Shantiniketan

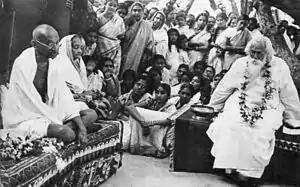
Rabindranath Tagore with Mahatma Gandhi and Kasturba Gandhi at Santiniketan in 1940

The Uttarayana Complex, which lies in the northern portion of the town and is located next to Rabindra Bhavana, features a collection of five houses built by Rabindranath – "Udayan", "Shyamali", "Konark", "Udichi" and "Punascha". The gardens in the Uttarayan complex were planned and laid out by Rathindranath. "Shyamali" and "Konark" are mud houses. "Shyamali" was an experiment. The visual perspective was based on the Borobudur style. The entire outside wall was decorated with beautiful relief work by Kala Bhavana students under the guidance of Nandalal Bose. The Santals on either side of the main door and on the eastern corner were by Ramkinkar Baij. Mahatma Gandhi and Kasturba Gandhi stayed in the house as guests. "Udayan" is the most imposing house in the Uttarayan complex. It is meant for important guests visiting Santiniketan. Each suite in "Udayan" is on a different level which gives this house its individuality. In 2013, Visva Bharati opened a museum "Guha Ghar", in the Uttarayan complex, in memory of Rathindranath Tagore.